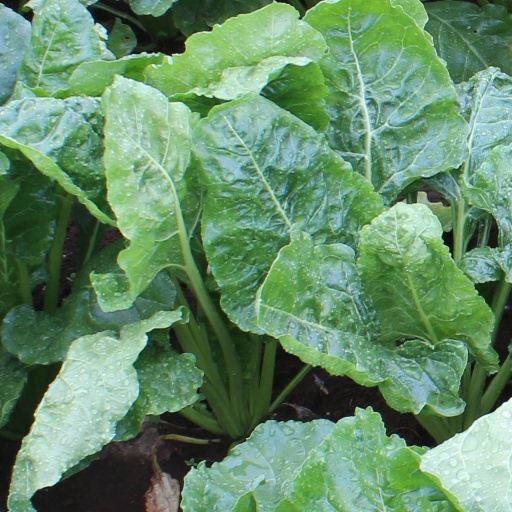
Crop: sugar beet